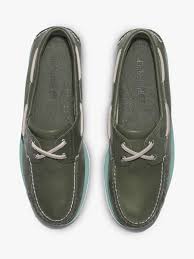
Label: Boat